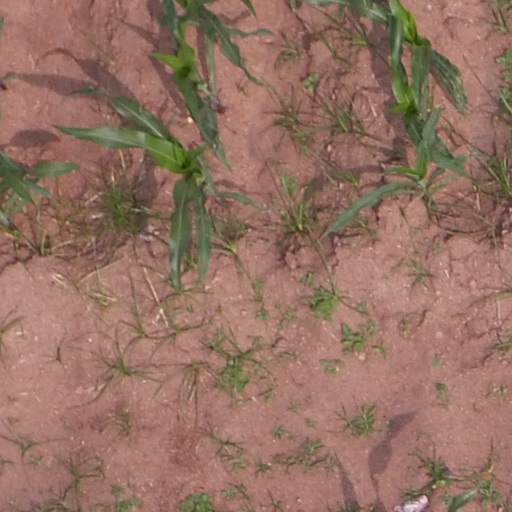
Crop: maize; corn